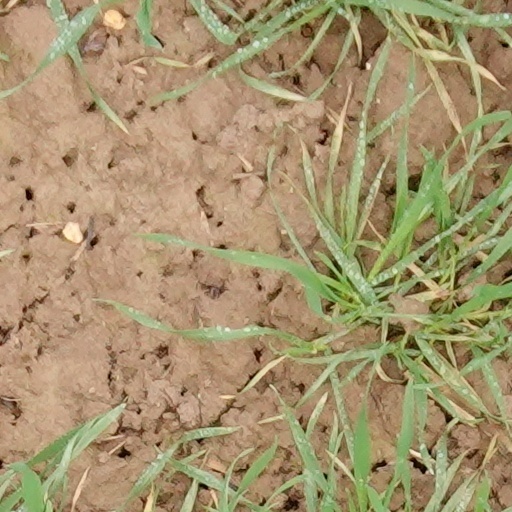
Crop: wheat